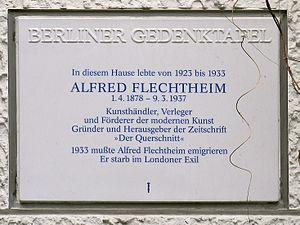
Alfred Flechtheim est un artiste, un marchand d'art, un éditeur et un collectionneur d'art allemand, né le 1ᵉʳ avril 1878 à Münster et mort le 9 mars 1937 à Londres.